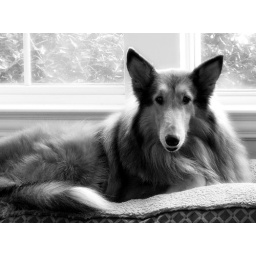
She's just a big, furry ball of love......she has us all wrapped around her paw.